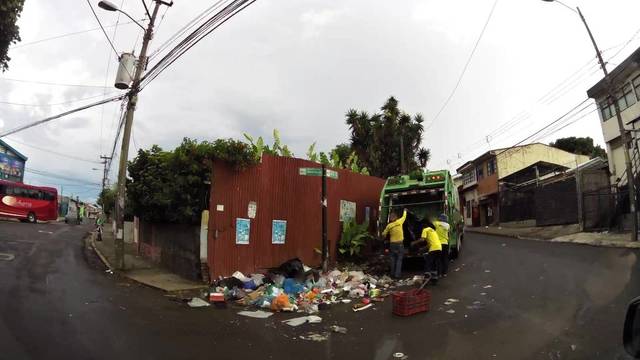
Region: Costa Rica
Coordinates: 9.939, -84.088